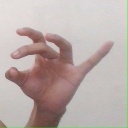
अक्षर: ओ